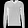
Label: Pullover